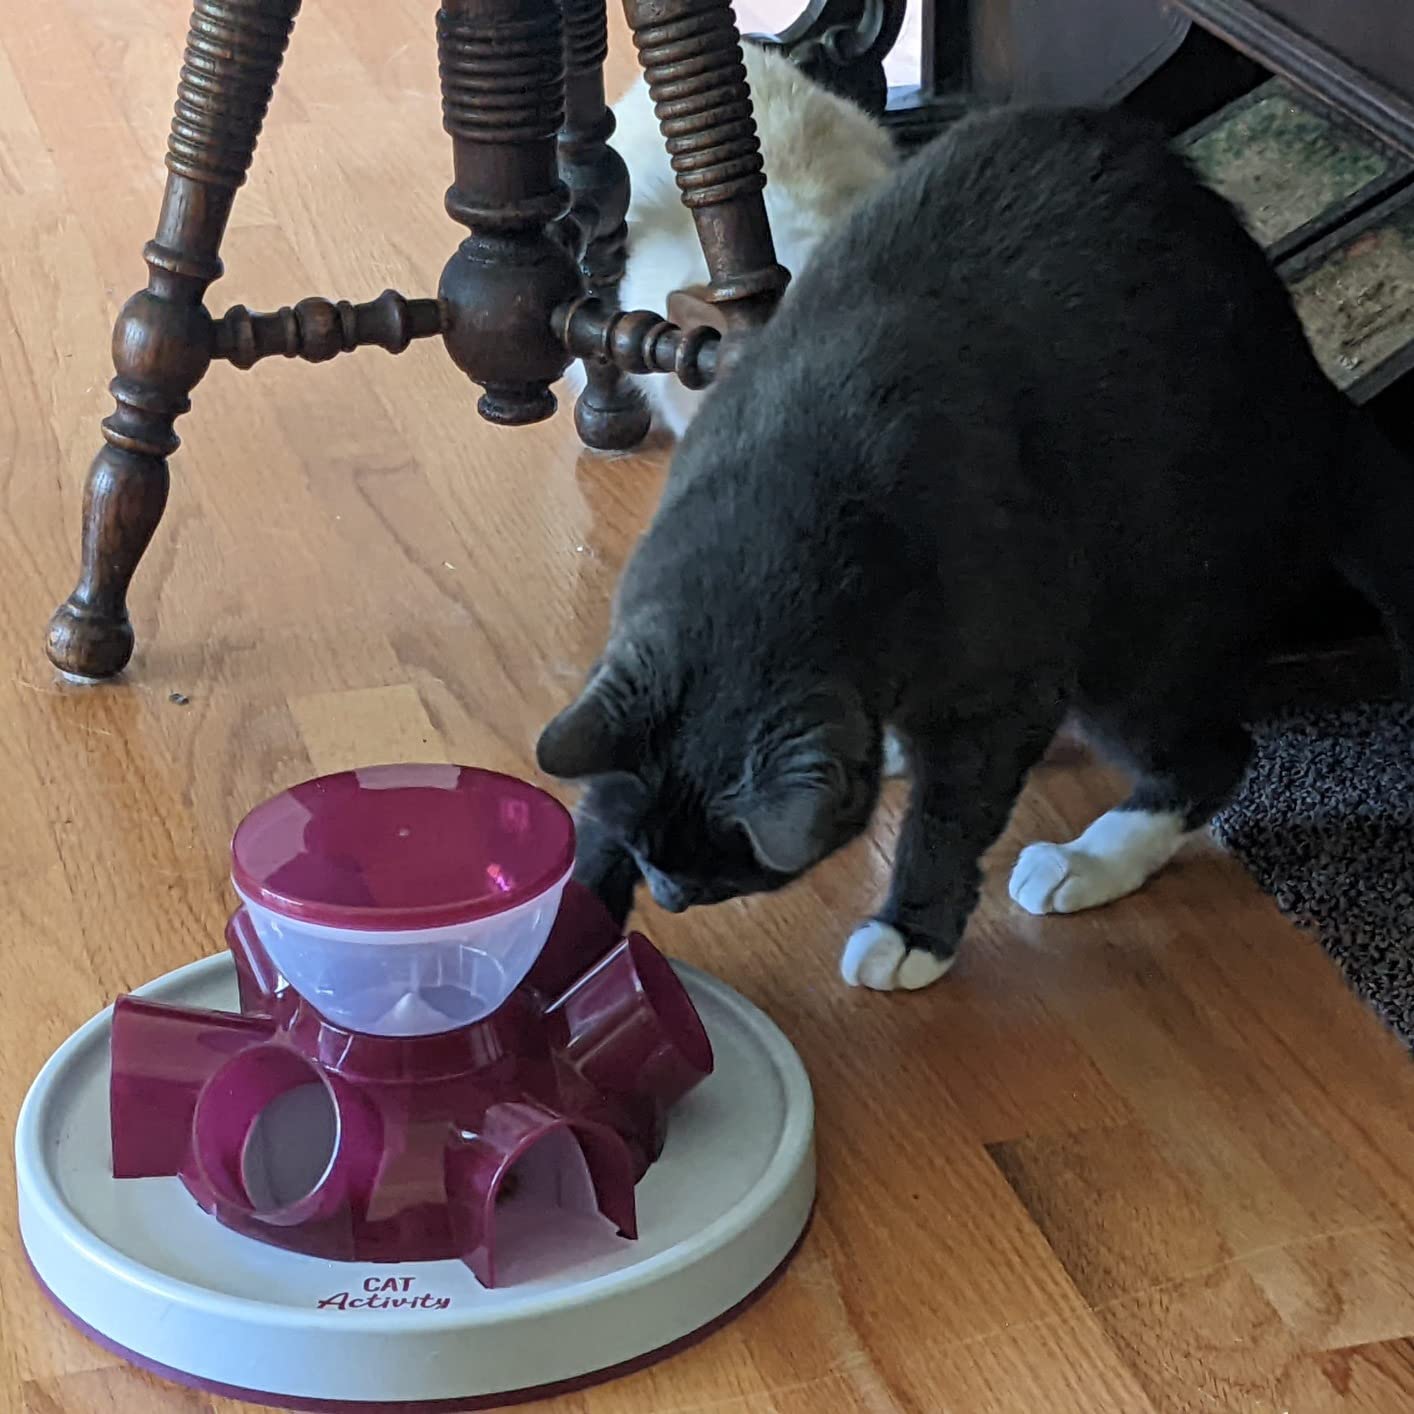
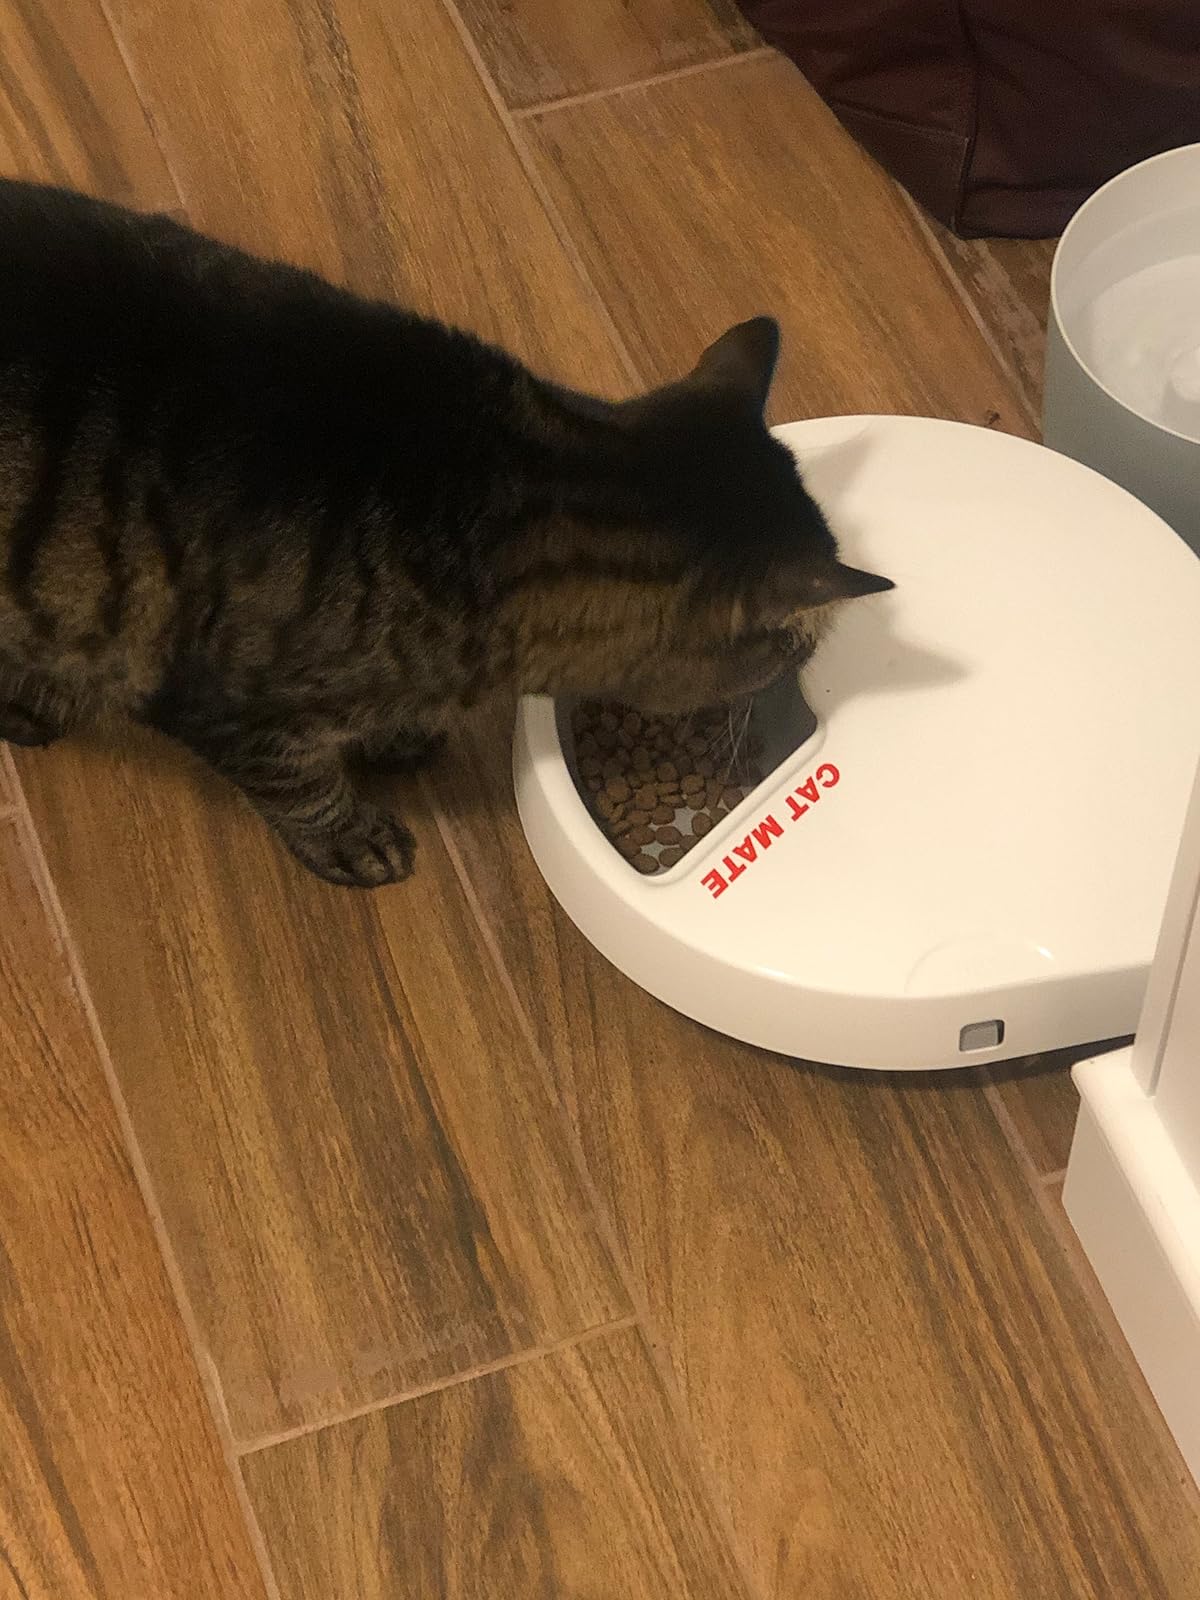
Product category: items_feeder
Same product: no